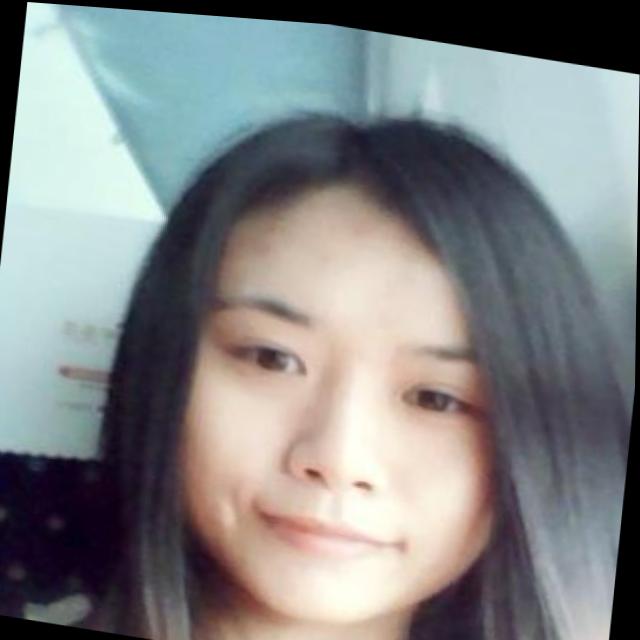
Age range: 21-44